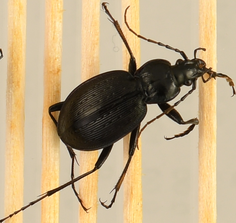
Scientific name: Carabus goryi
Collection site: Mountain Lake Biological Station NEON (MLBS), plot MLBS_008